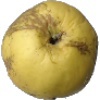
Label: golden_apple